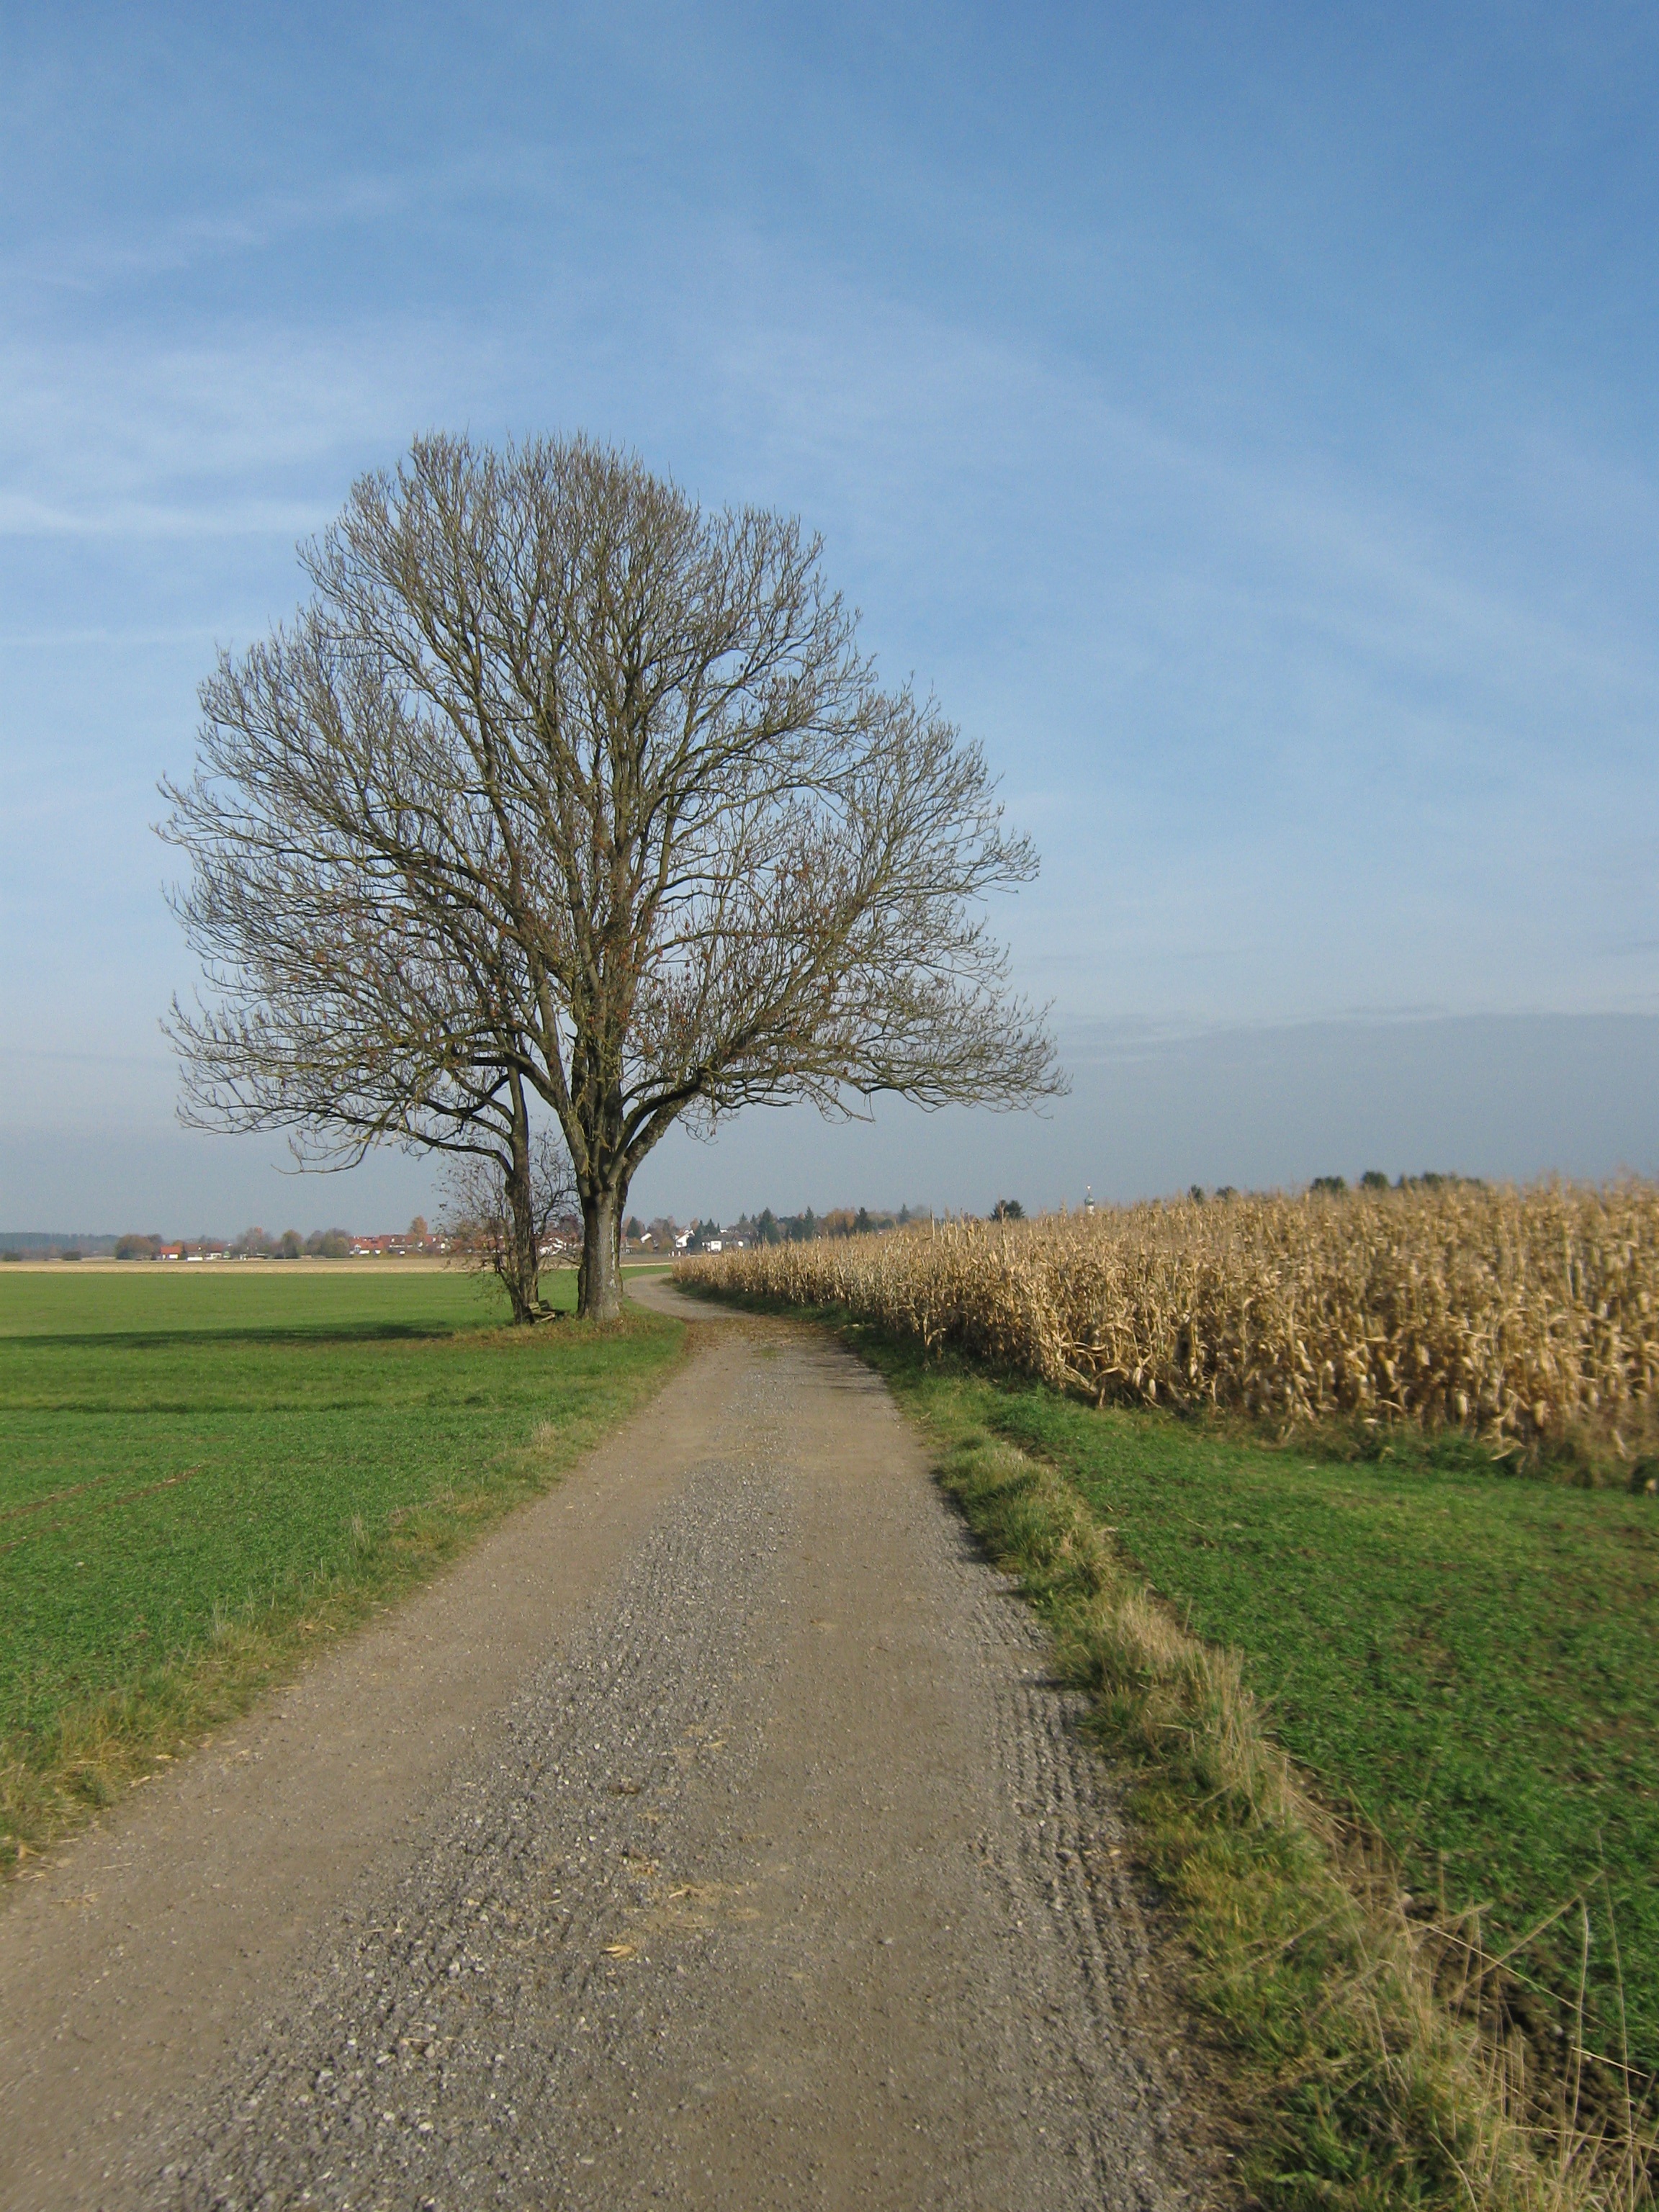
landscape, tree, path, grass, horizon, plant, road, field, farm, meadow, prairie, hill, highway, dirt road, autumn, soil, agriculture, plain, grassland, infrastructure, bavaria, away, rural area, grass family, woody plant